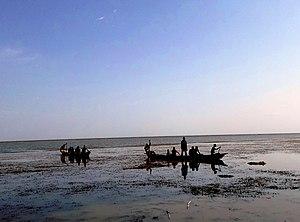
Vues du lac de Maga Localisation
La région de l'Extrême-Nord est l'une des dix régions du Cameroun et la plus peuplée, située dans le nord du pays et frontalière du Tchad et du Nigéria. Son chef-lieu est la ville de Maroua.
Maga est une commune du Cameroun située dans la région de l'Extrême-Nord et le département du Mayo-Danay, à proximité de la frontière avec le Tchad.